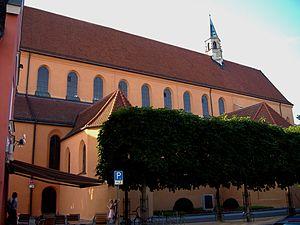
L'église Notre-Dame de l'Assomption ou église des Franciscains est une église à trois nefs gothiques, située à Ingolstadt en Bavière.